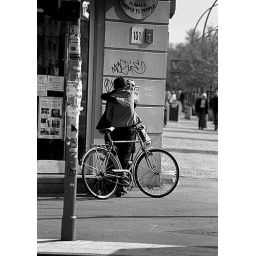
Lovers in Berlin, the sign on the wall above says it all :-)